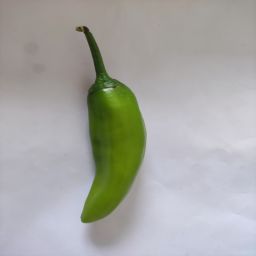
Crop: New Mexico Green Chile
Quality: Unripe